Nikolay Okhlopkov

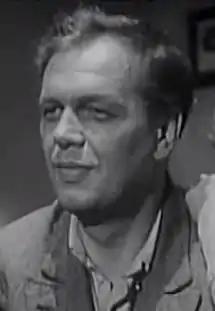
Nikolay Okhlopkov (1937)

Nikolay Pavlovich Okhlopkov (15 May 1900, Irkutsk – 8 January 1967, Moscow) was a Soviet and Russian stage and film actor and theatre director who patterned his work after Meyerhold. He was named a People's Artist of the USSR in 1948.